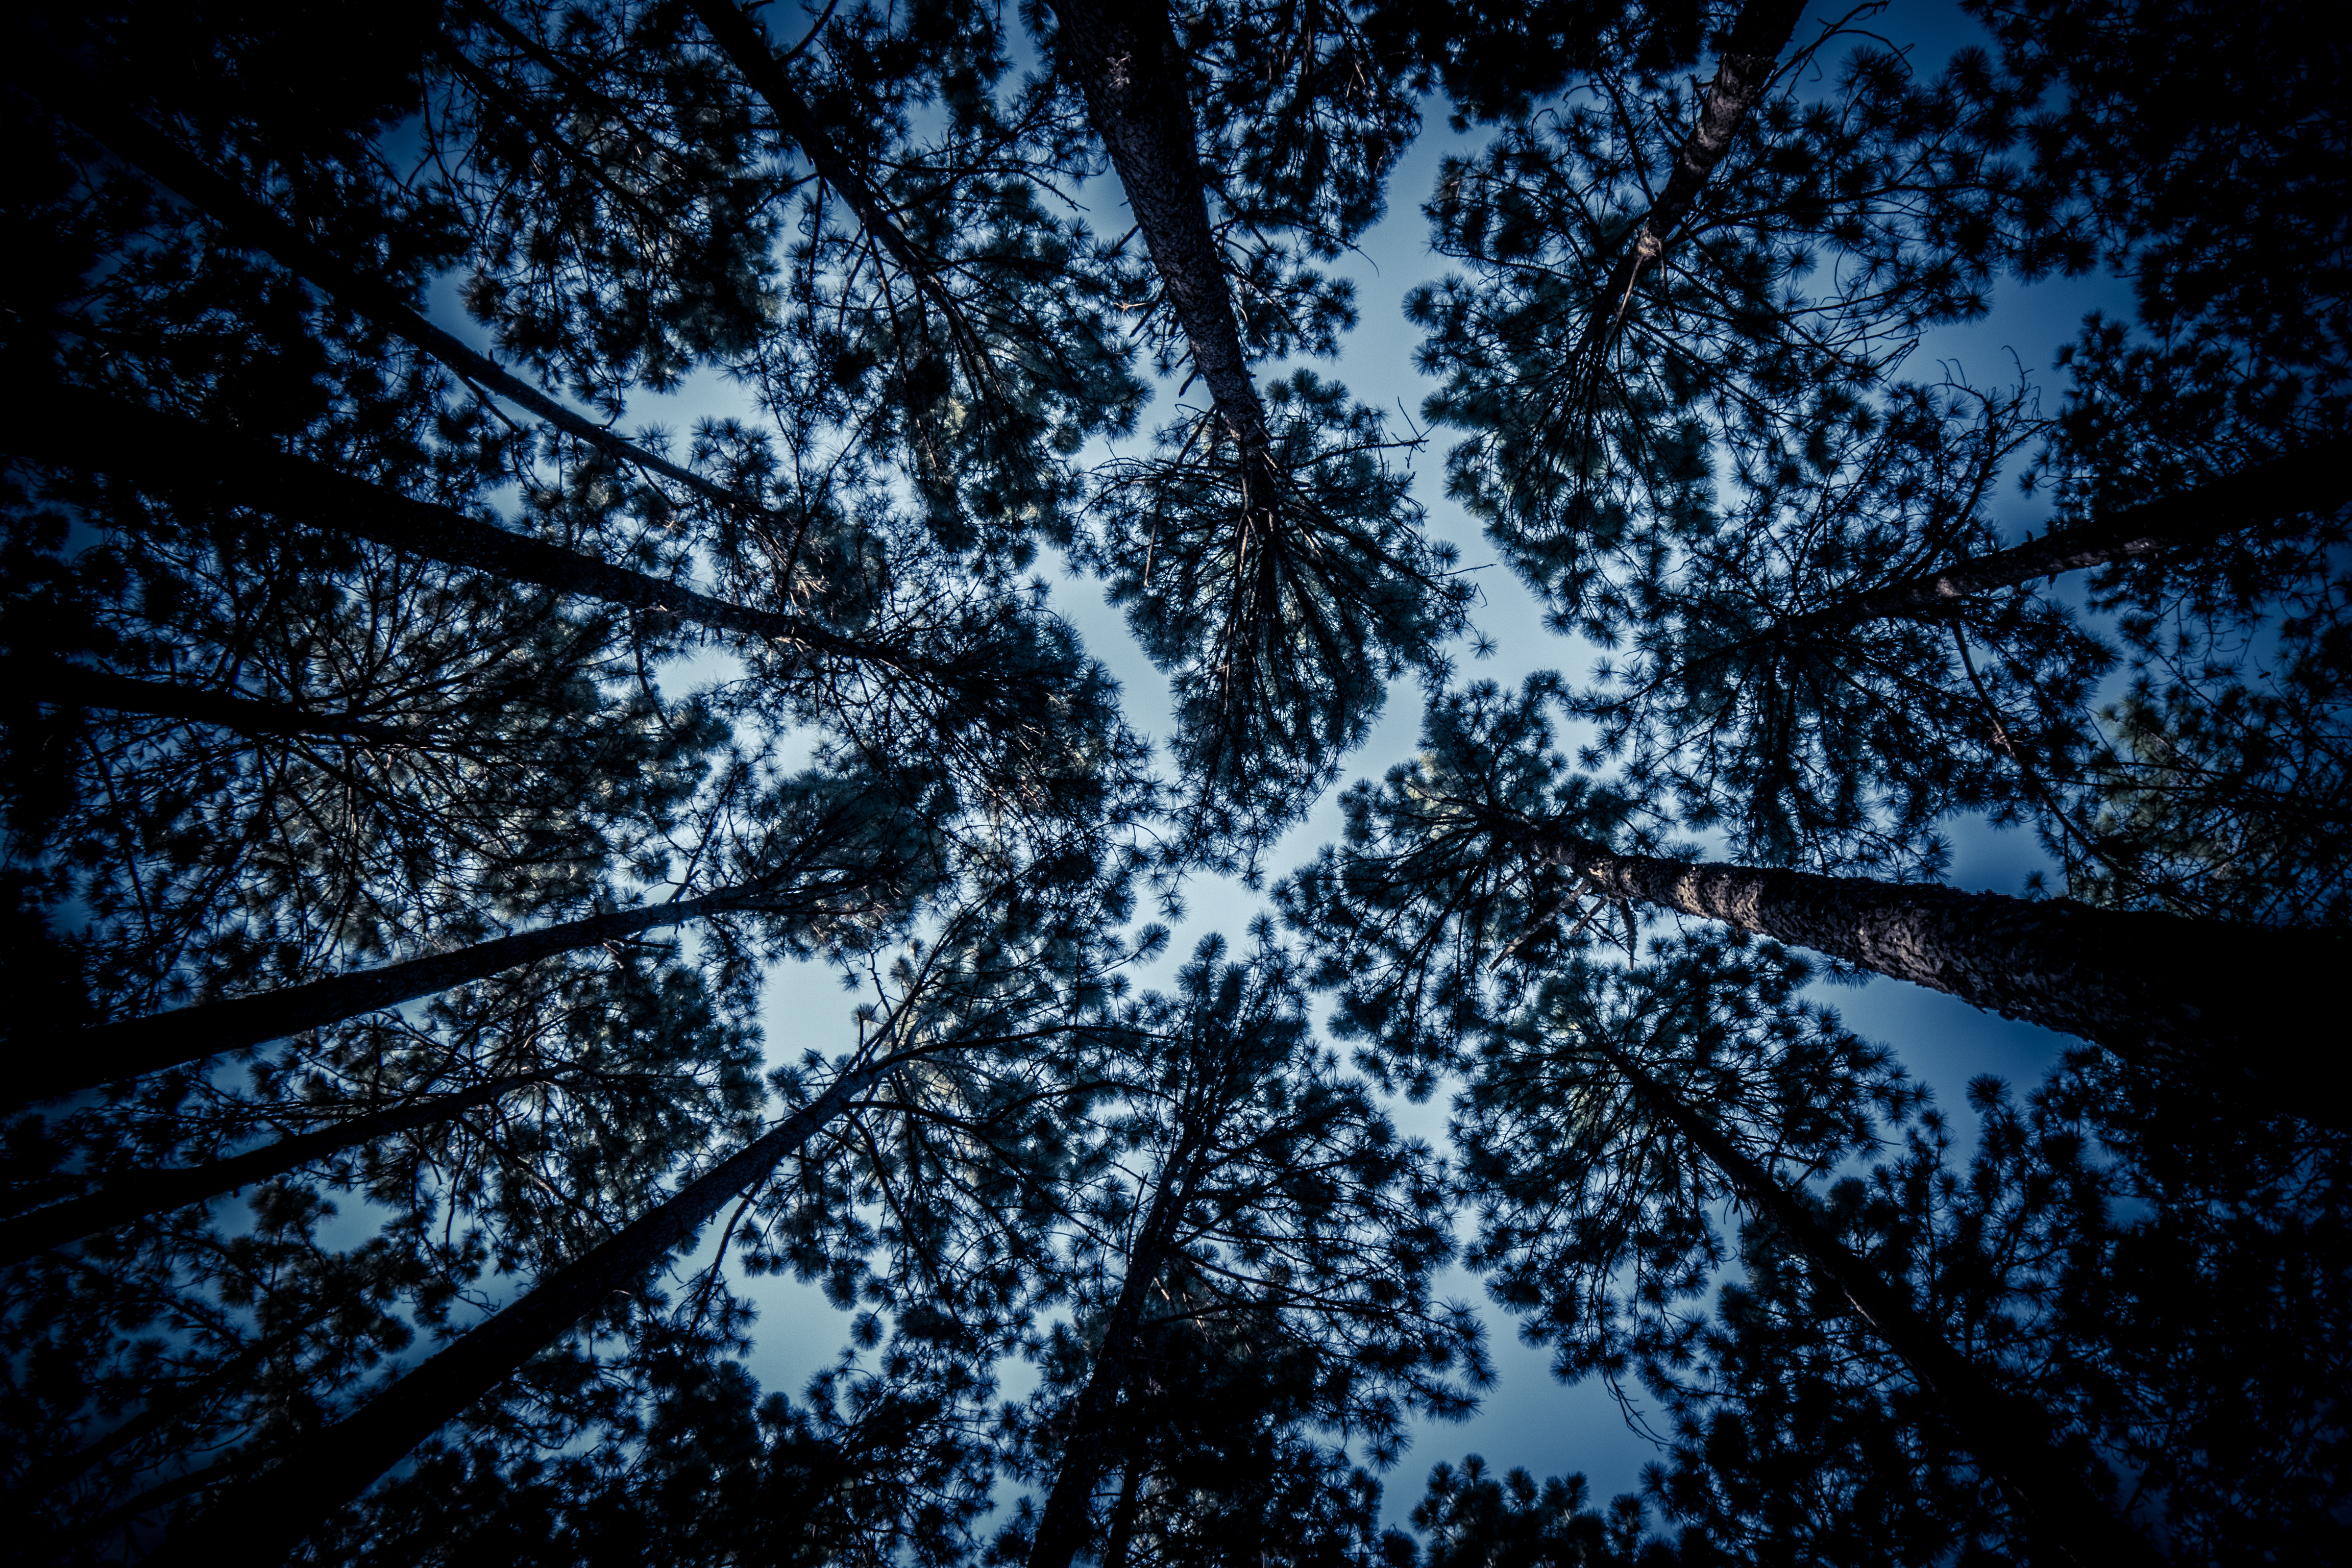
light, ambitious, background, beautiful, beauty, below, blue, branch, day, environment, foliage, forest, fresh, growth, leaf, leaves, look, looking, lush, nature, outdoor, park, plant, spring, strive, sun, sunlight, tall, tree, trees, treetop, up, view, wood, woods, sky, black, natural environment, darkness, night, woody plant, atmosphere, design, organism, pattern, electric blue, space, architecture, trunk, photography, symmetry, cloud, midnight, winter, world